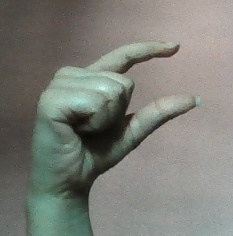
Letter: dal